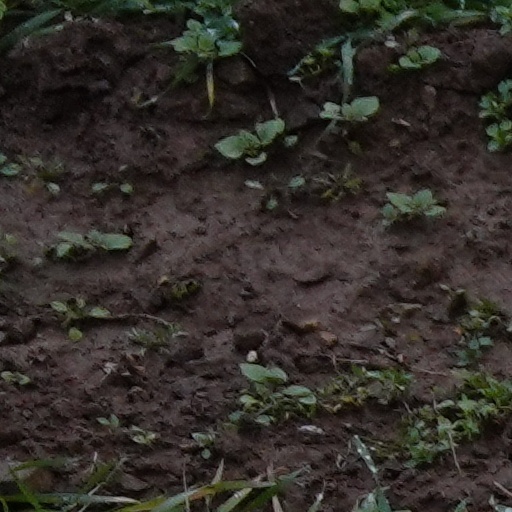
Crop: wheat